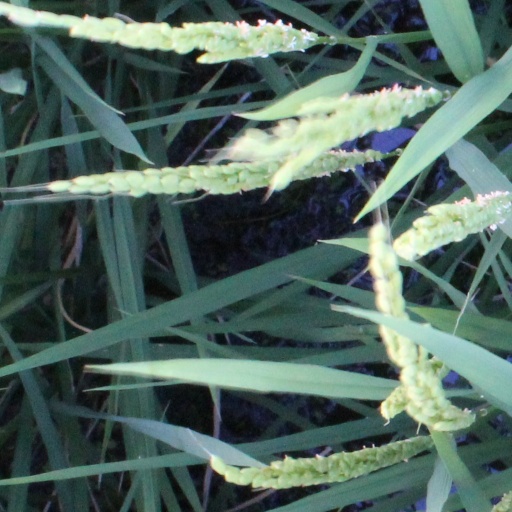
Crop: rice